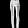
Label: Trouser